The Dog in the Manger

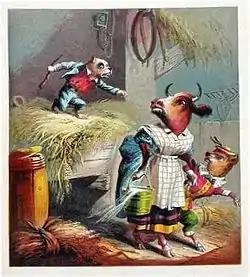
American children's illustration, 1880

The fable does not appear in any of the traditional collections of Aesop's Fables and is not attributed to him until Heinrich Steinhowel's "Esopus" (c. 1476). There it is titled "Of the envious dog" ("de cane invido") and illustrates a moral proposition: "People frequently begrudge something to others that they themselves cannot enjoy. Even though it does them no good, they won't let others have it." After the cattle that it hinders from eating remonstrate with it, Steinhöwel goes on to mention that "The same thing happened when a dog was holding a bone in his mouth: the dog couldn't chew on the bone that way, but no other dog was able to chew on it either."